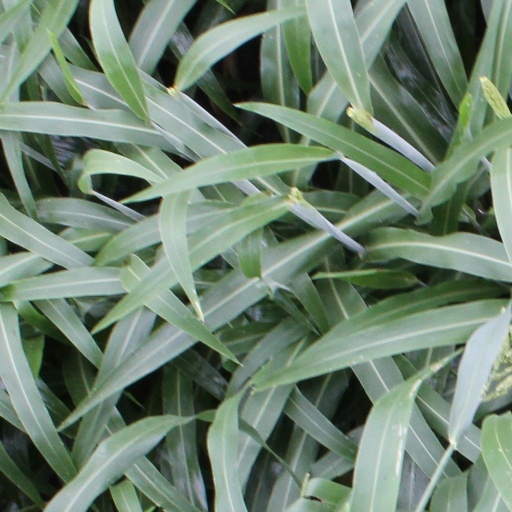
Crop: sorghum